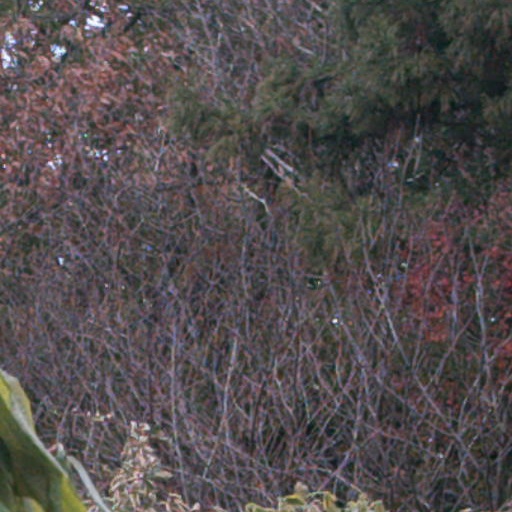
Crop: cassava